Gare du Sud

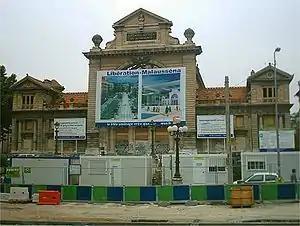
Nice's derelict Gare du Sud station, 2006.

The station was designed by architect Prosper Bobin for the Compagnie des Chemins de fer du Sud de la France and construction lasted from 1890 until June 1892. The station building, set back from the Avenue Malausséna, was designed in an elegant neoclassical style, and built at reasonable cost using new industrial materials. It had a monumental and imposing facade with a central high section flanked by two side pavilions, decorated with ceramic tiles, painted designs and picturesque stonework. Above this was a pitched roof with terracotta tiles, parapets and finials. The interior floor was marble. Behind the station building and contrasting with it was a tall metal train shed, 23 meters wide, 18 meters high and 87 meters long, with a glass roof to cover the platforms for Grasse and Puget-Théniers. The train shed was originally designed by Gustave Eiffel for the Russian and Austro-Hungarian pavilion at the Paris Exposition Universelle (1889), and was added to the station in 1891.